Cologne, Minnesota

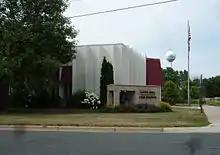
Louis Hall and Fire Station with Water Tower in background

As of the census of 2010, there were 1,519 people, 539 households, and 398 families living in the city. The population density was . There were 562 housing units at an average density of . The racial makeup of the city was 94.9% White, 0.9% African American, 1.2% Asian, 1.4% from other races, and 1.6% from two or more races. Hispanic or Latino of any race were 3.2% of the population.